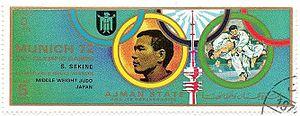
Shinobu Sekine, né le 20 septembre 1943 à Ōarai dans la préfecture d'Ibaraki et mort le 18 décembre 2018 à Tokyo, est un judoka japonais. Il est sacré champion olympique en 1972 en catégorie des moins de 80 kg.